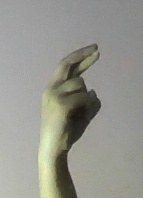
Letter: zay